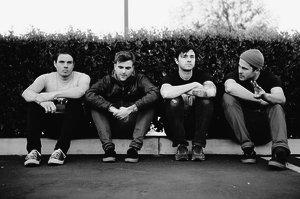
Saosin est un groupe de post-hardcore américain, originaire du comté d'Orange, en Californie. Il est formé en 2003 par les guitaristes Beau Aiden Burchell Anderson et Justin Shekoski et le chanteur Anthony Green. Puis, la formation californienne de Newport Beach recrute quelques mois après le bassiste Chris Sorensen et le batteur Alex Rodriguez. En février 2004, Anthony Green quitte le groupe pour raisons personnelles. Green commencera un nouveau projet nommé Circa Survive. En juin 2004, soit 4 mois après le départ de Green, Cove Reber s'ajoute au groupe qui retrouve donc un chanteur. En juillet 2010, Saosin et Cove Reber mettent fin à leur collaboration.